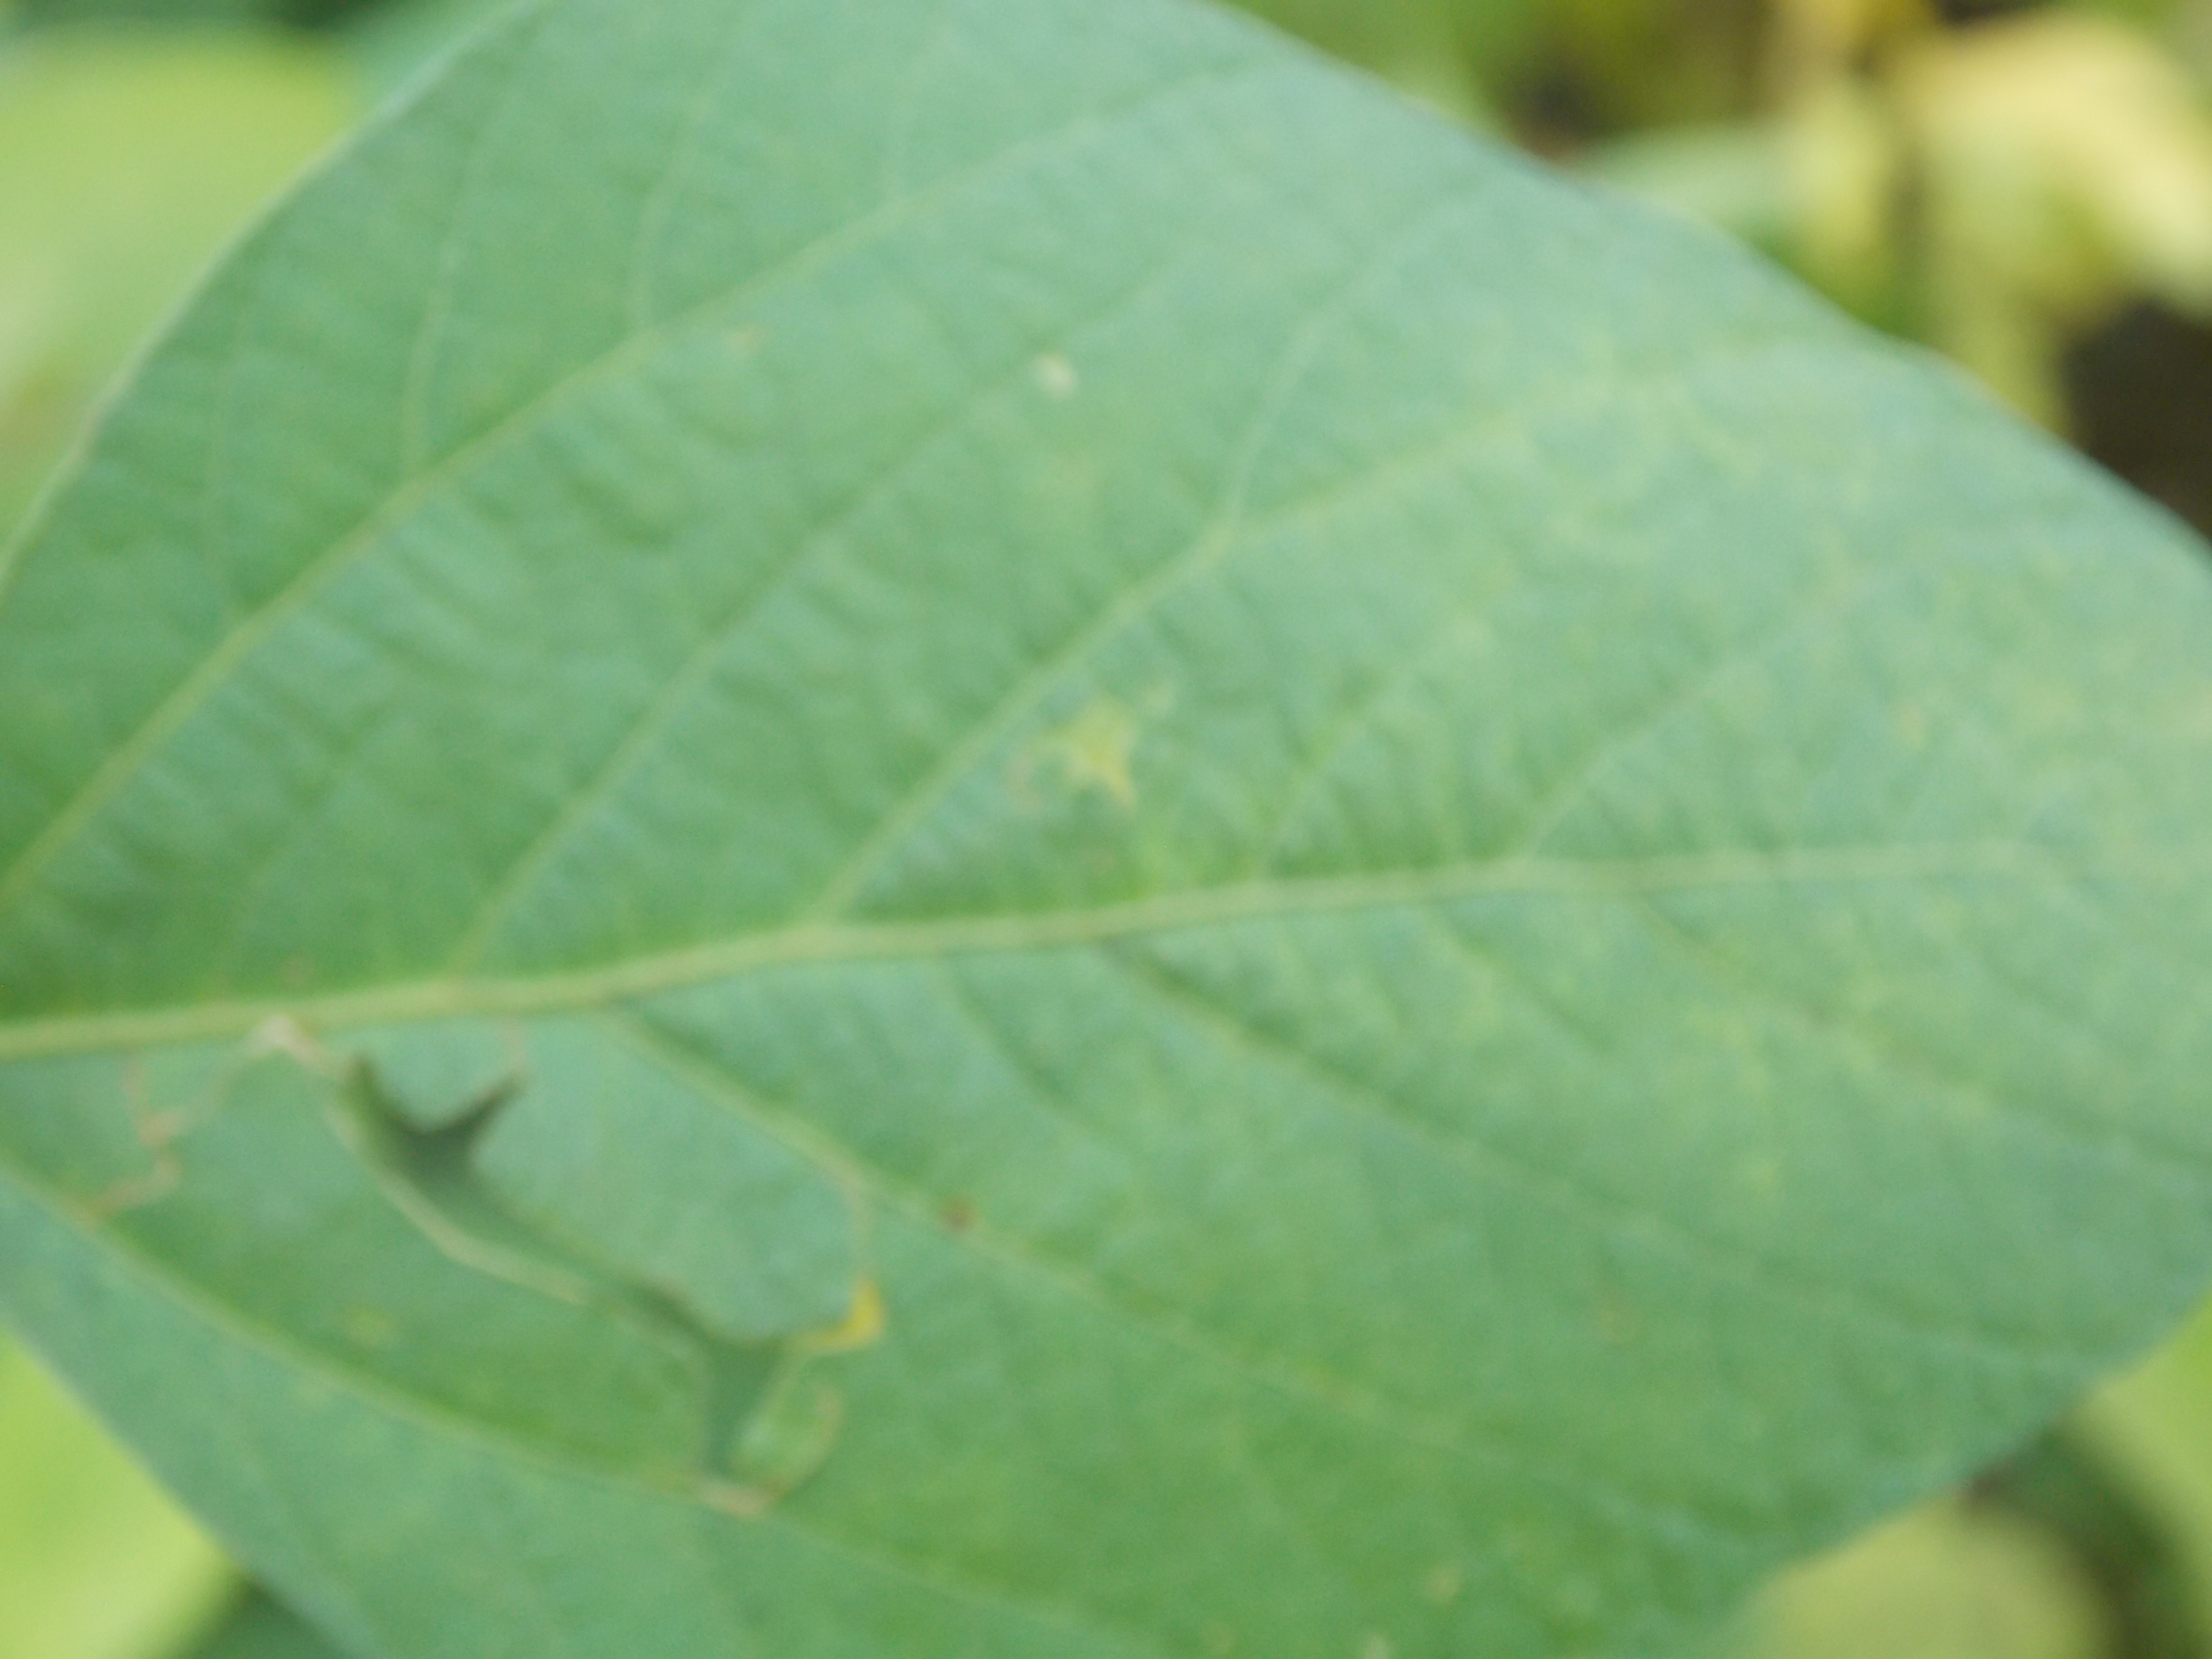
Label: Disease